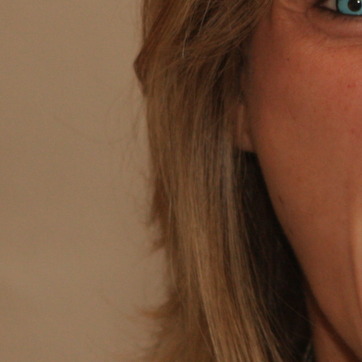
Material: hair